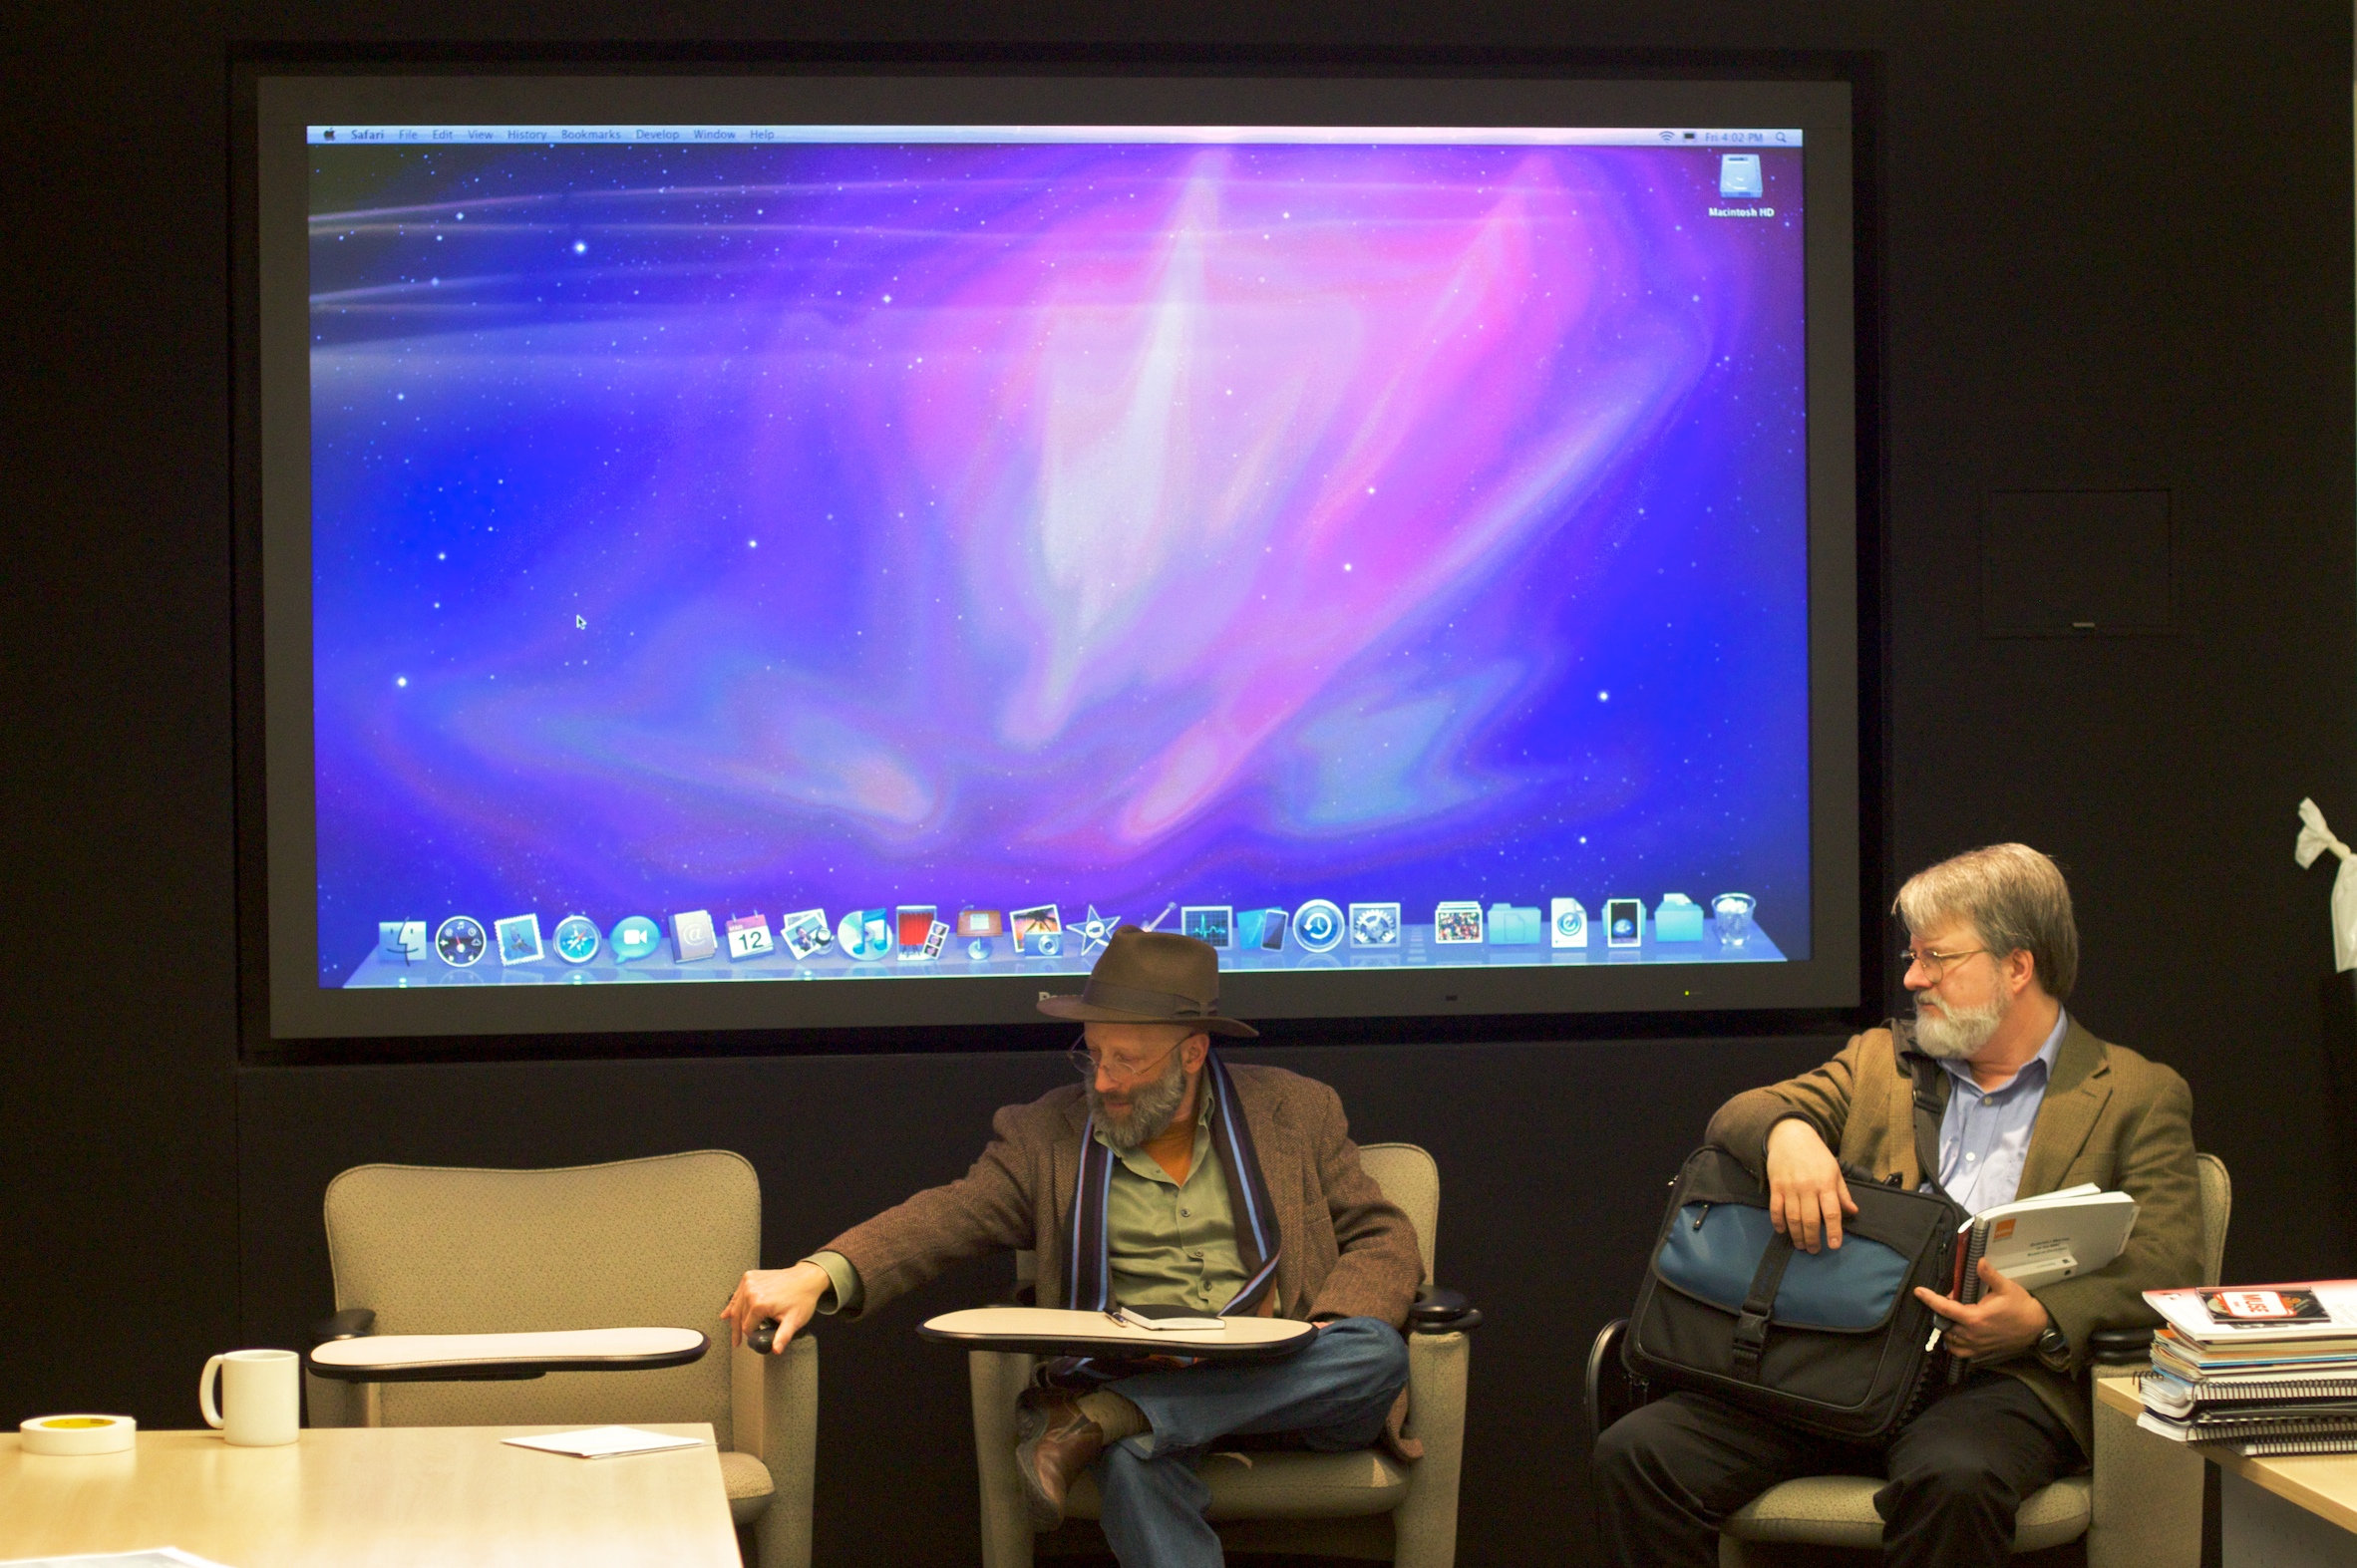
television, convention, display device, academic conference, computer program